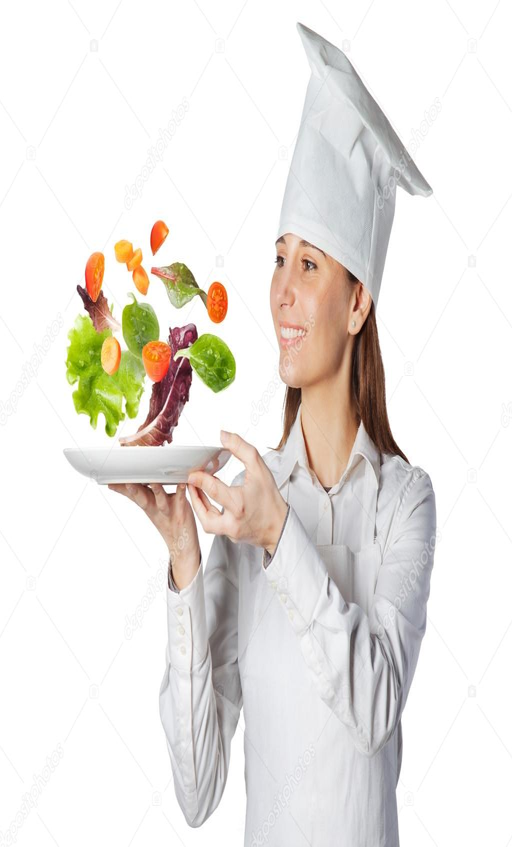
happy cook woman holding a dish with floating vegetables -- stock photo #